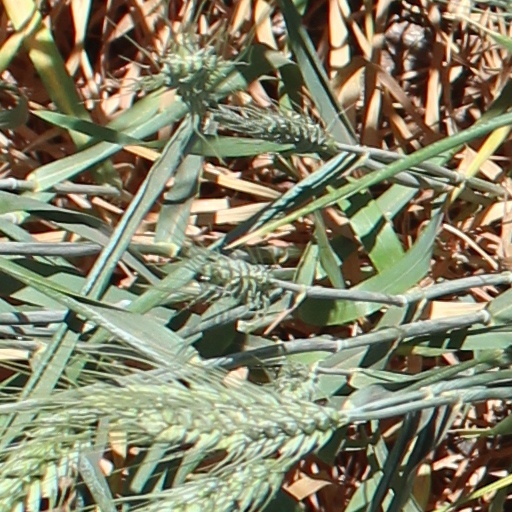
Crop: wheat